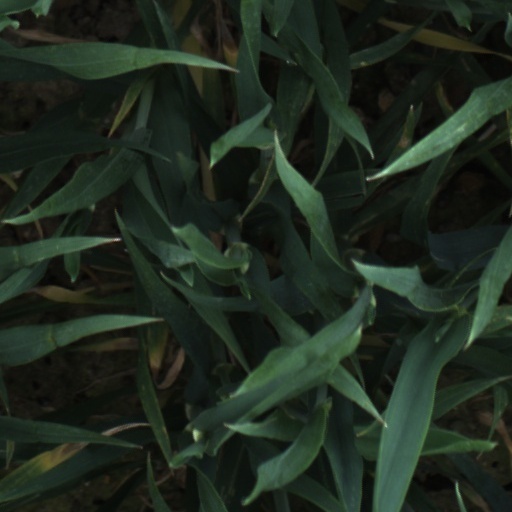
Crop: wheat